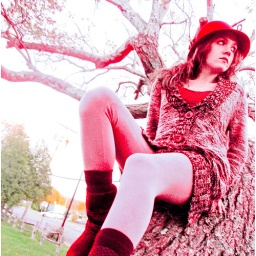
Im in a tree red hue.